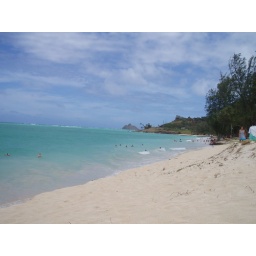
The ickier side, with a lot of tree branches and rocks in the water.